Ford Model T

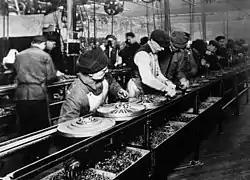
Ford assembly line, 1913

The knowledge and skills needed by a factory worker were reduced to 84 areas. When introduced, the T used the building methods typical at the time, assembly by hand, and production was small. The Ford Piquette Avenue Plant could not keep up with demand for the Model T, and only 11 cars were built there during the first full month of production. More and more machines were used to reduce the complexity within the 84 defined areas. In 1910, after assembling nearly 12,000 Model Ts, Henry Ford moved the company to the new Highland Park complex. During this time the Model T production system (including the supply chain) transitioned into an iconic example of assembly-line production. In subsequent decades it would also come to be viewed as the classic example of the rigid, first-generation version of assembly line production, as opposed to flexible mass production of higher quality products.